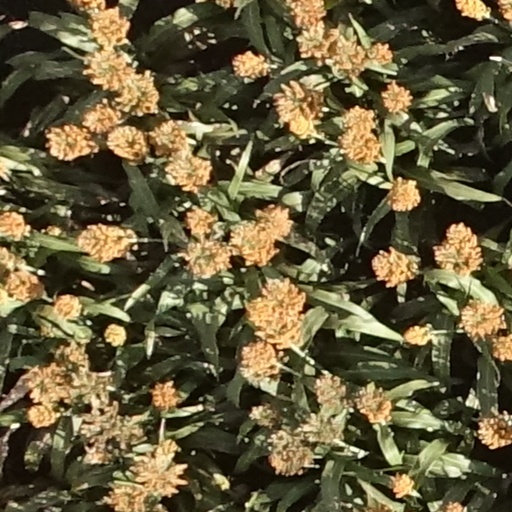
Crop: sorghum